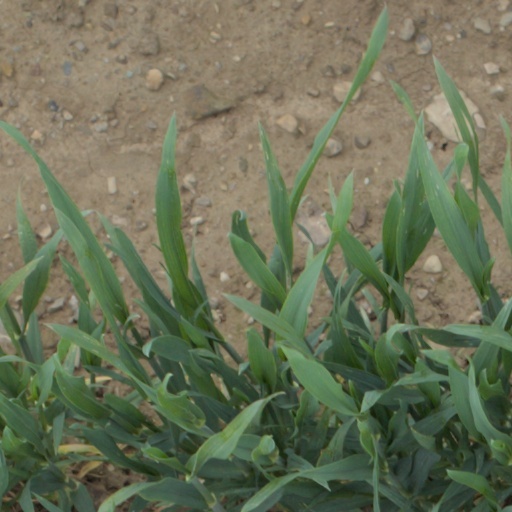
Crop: wheat